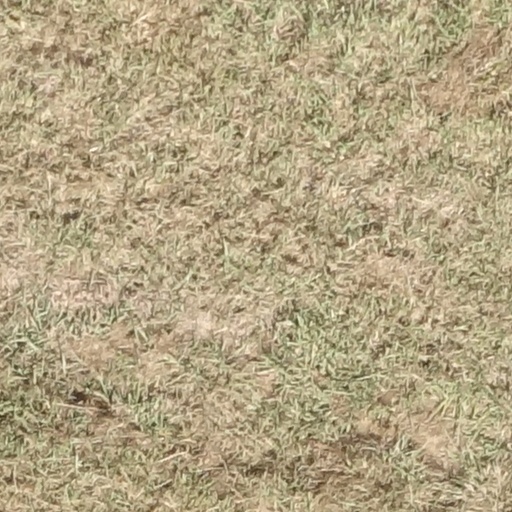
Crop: sorghum